First Amendment to the United States Constitution

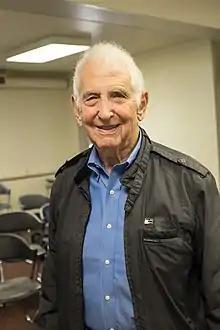
The leak of the "Pentagon Papers" by Daniel Ellsberg (pictured here in 2018) led to "New York Times Co. v. United States" (1971), a landmark press freedom decision.

According to the U.S. Supreme Court, the First Amendment's protection of free speech does not apply to obscene speech. Therefore, both the federal government and the states have tried to prohibit or otherwise restrict obscene speech, in particular the form that is called pornography. , pornography, except for child pornography, is in practice free of governmental restrictions in the United States, though pornography about "extreme" sexual practices is occasionally prosecuted. The change in the twentieth century, from total prohibition in 1900 to near-total tolerance in 2000, reflects a series of court cases involving the definition of obscenity. The U.S. Supreme Court has found that most pornography is not obscene, a result of changing definitions of both obscenity and pornography. The legal tolerance also reflects changed social attitudes: one reason there are so few prosecutions for pornography is that juries will not convict.